When Night Falls (2012 film)

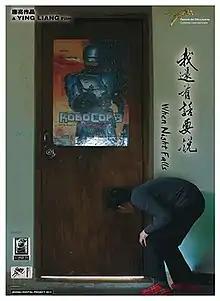
Film poster

When Night Falls is a docudrama from Chinese independent film director Ying Liang. The film is based on the real-life criminal case of Yang Jia, a Chinese man who killed six police officers after being arrested and beaten for riding a bicycle without a license. After the film's screening, threats of arrest from Chinese authorities resulted in Ying being exiled from Shanghai. Ying won best director at the Locarno Film Festival.